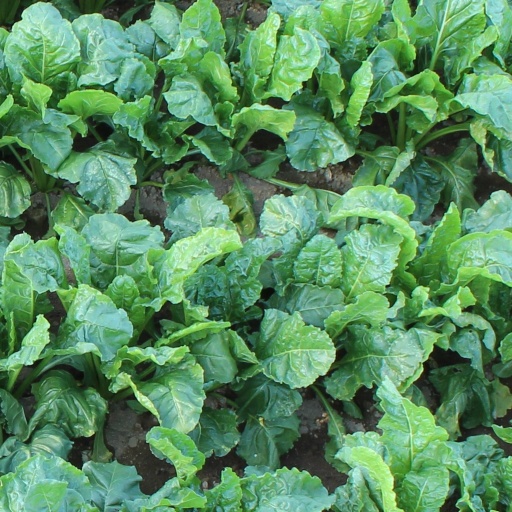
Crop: sugar beet